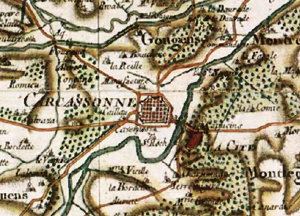
Carte de Cassini de Carcassonne vers 1780
Carcassonne est une commune française, préfecture du département de l'Aude dans la région Occitanie.
La carte de Cassini ou carte de l'Académie est la première carte topographique et géométrique établie à l'échelle du royaume de France dans son ensemble. Il serait plus approprié de parler de carte des Cassini, car elle a été dressée par la famille Cassini, principalement César-François Cassini et son fils Jean-Dominique Cassini au XVIIIᵉ siècle.